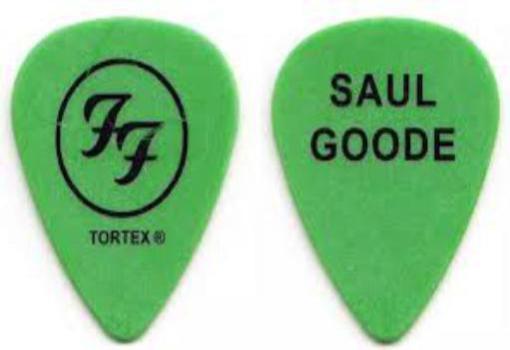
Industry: Leisure